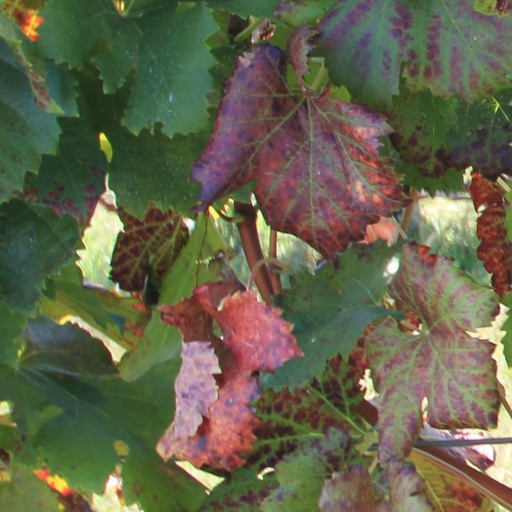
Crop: grape